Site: brandenburg
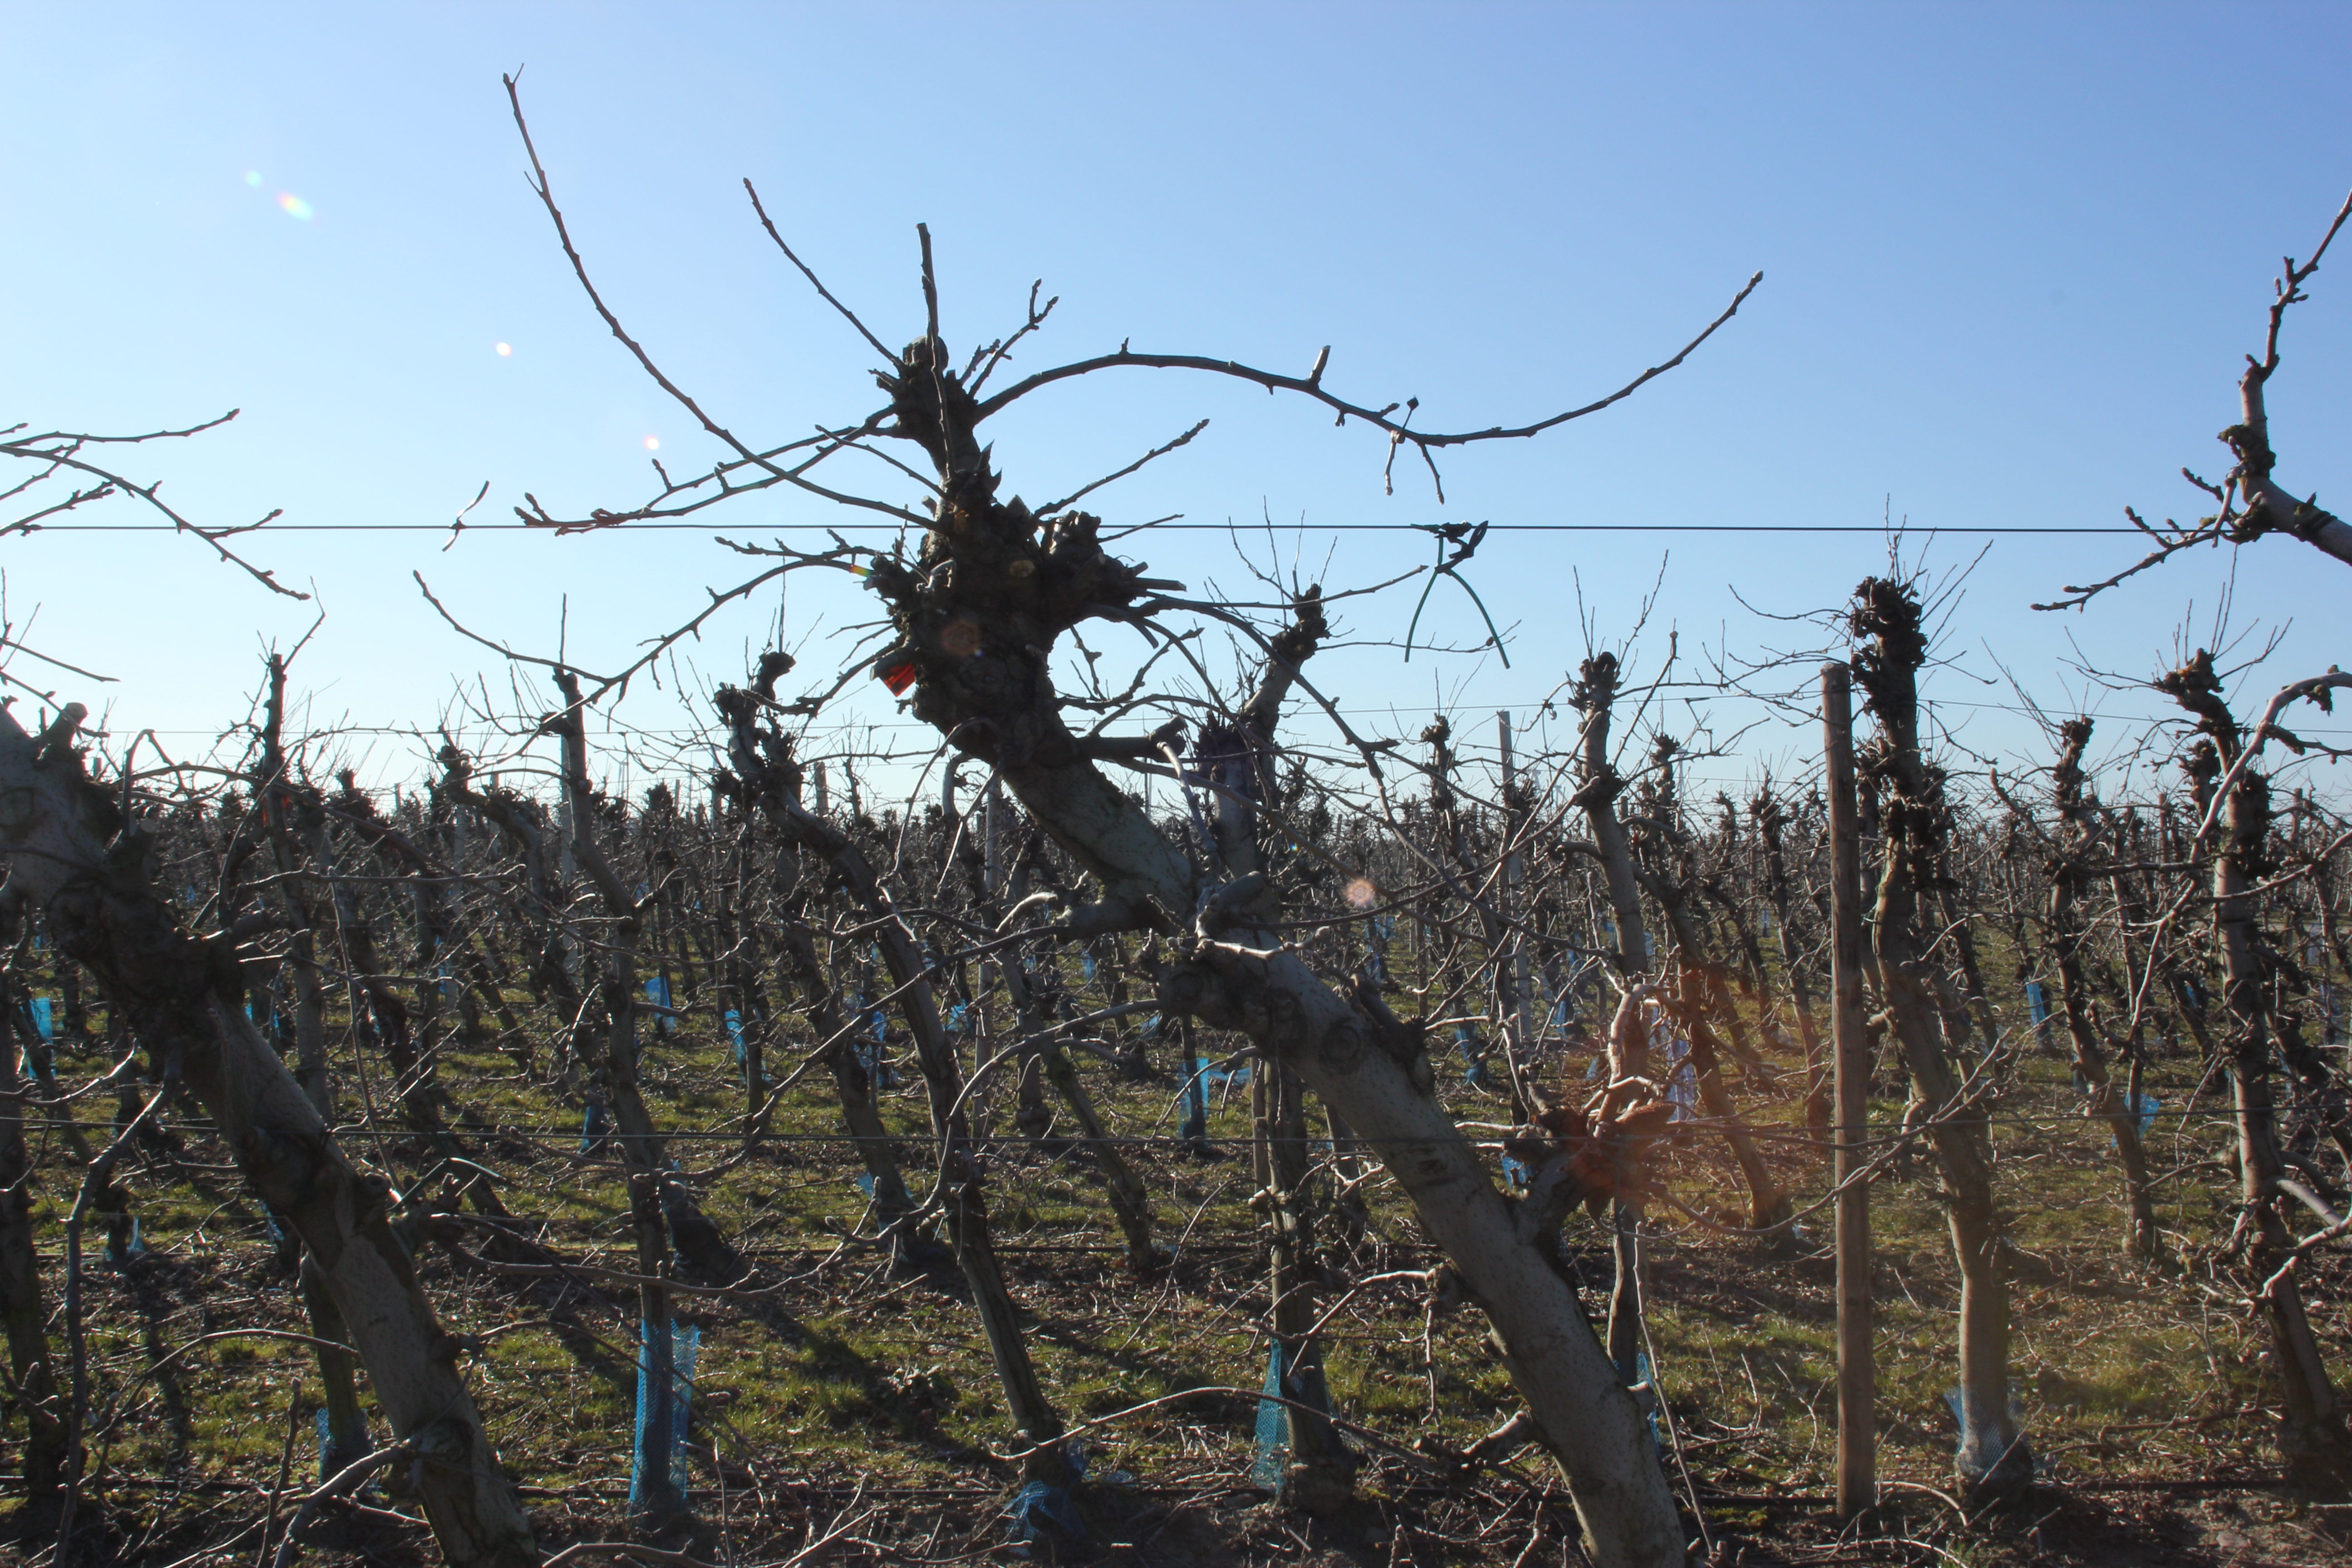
Growth stage (BBCH 03): Bud development